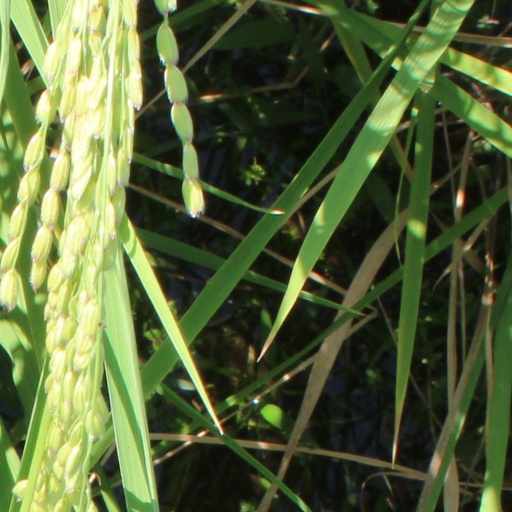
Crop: rice